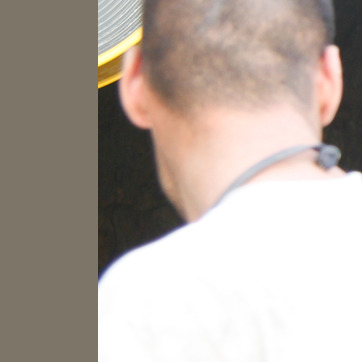
Material: skin